Geography of Spain

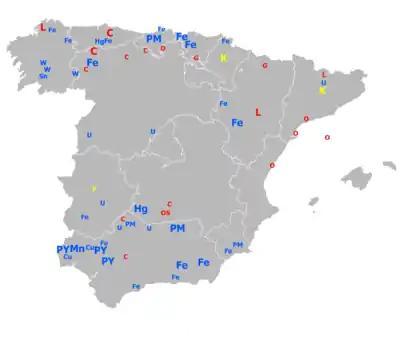
Natural resources of Spain. Metals are in blue: Fe — iron ore, Cu — copper, Sn — tin, Hg — mercury, W — tungsten, U — uranium, PM for polymetals (Pb, Zn and others), PY for pyrite. Fossil fuels are in red: C — coal, L — lignite, O — oil, G — natural gas, OS — oil shale. In yellow: K — potash, P — phosphorite.

coal, lignite, iron ore, uranium, mercury, pyrites, fluorspar, gypsum, zinc, lead, tungsten, copper, kaolin, potash, sepiolite, hydropower, arable land